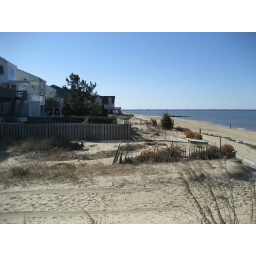
beach houses at the Willoughby Split in Norfolkrumor has it these sell for upwards of a half million a piece